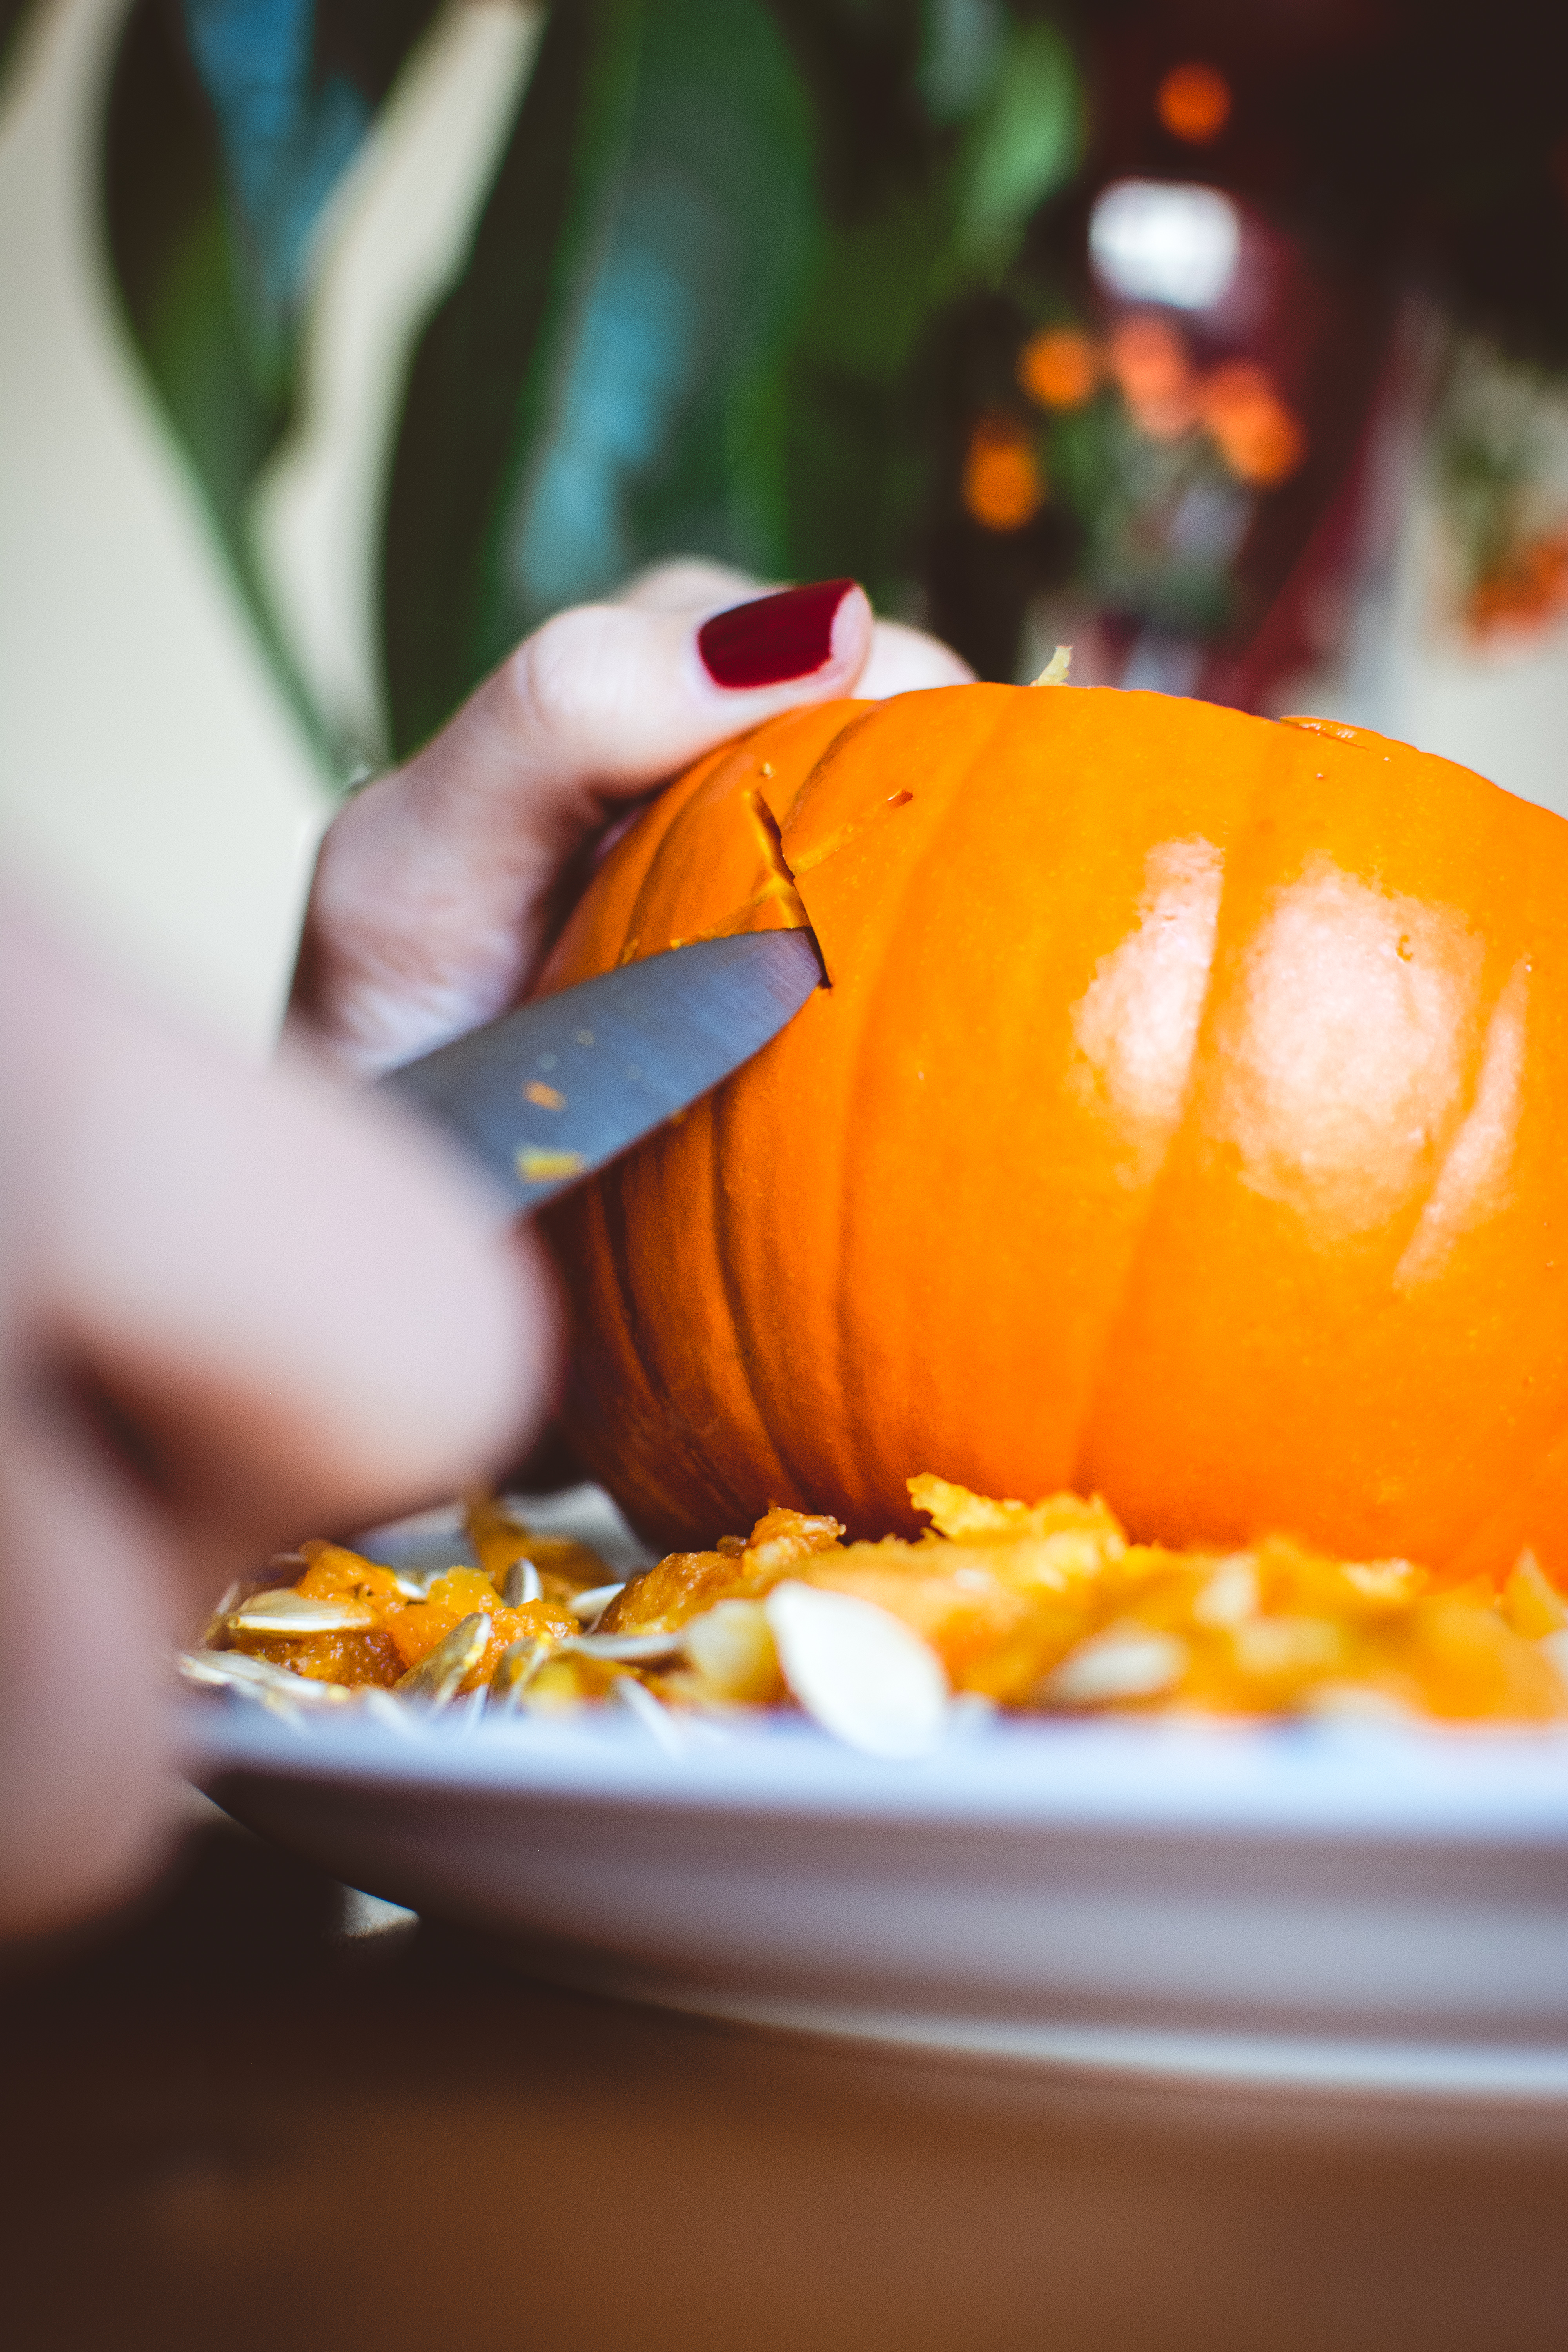
winter squash, pumpkin, calabaza, food, orange, cucurbita, vegetable, trick or treat, Candy pumpkin, squash, fruit, vegetarian food, jack o lantern, acorn squash, gourd, plant, produce, local food, carving, thanksgiving, cuisine, dish